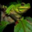
Label: frog